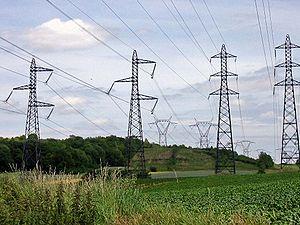
Lignes à haute tension (Sagy, Val d'Oise), France
La ligne à haute tension est l'une des principales formes d'infrastructures énergétiques et le composant principal des grands réseaux de transport d'électricité. Elle permet le transport de l'énergie électrique, des centrales électriques vers les réseaux de distribution qui alimentent les consommateurs selon leurs besoins. Ces lignes sont aériennes, souterraines ou sous-marines, quoique les professionnels réservent plutôt ce terme aux liaisons aériennes.
RTE, sigle du Réseau de transport d'électricité, est le gestionnaire de réseau de transport français responsable du réseau public de transport d'électricité haute tension en France métropolitaine. Sa mission fondamentale est d’assurer à tous ses clients l’accès à une alimentation électrique économique, sûre et propre. RTE connecte ses clients par une infrastructure adaptée et leur fournit tous les outils et services qui leur permettent d’en tirer parti pour répondre à leurs besoins. À cet effet, RTE exploite, maintient et développe le réseau à haute et très haute tension. Il est le garant du bon fonctionnement et de la sûreté du système électrique. RTE achemine l’électricité entre les fournisseurs d’électricité et les consommateurs, qu’ils soient distributeurs d’électricité ou industriels directement raccordés au réseau de transport. Plus de 105 000 km de lignes comprises entre 63 000 et 400 000 volts et 50 lignes transfrontalières connectent le réseau français à 33 pays européens, offrant ainsi des opportunités d’échanges d’électricité essentiels pour l’optimisation économique du système électrique.